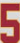
Number: 5